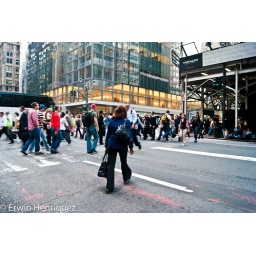
in the streets of NYC everybody is fighting to cross the street